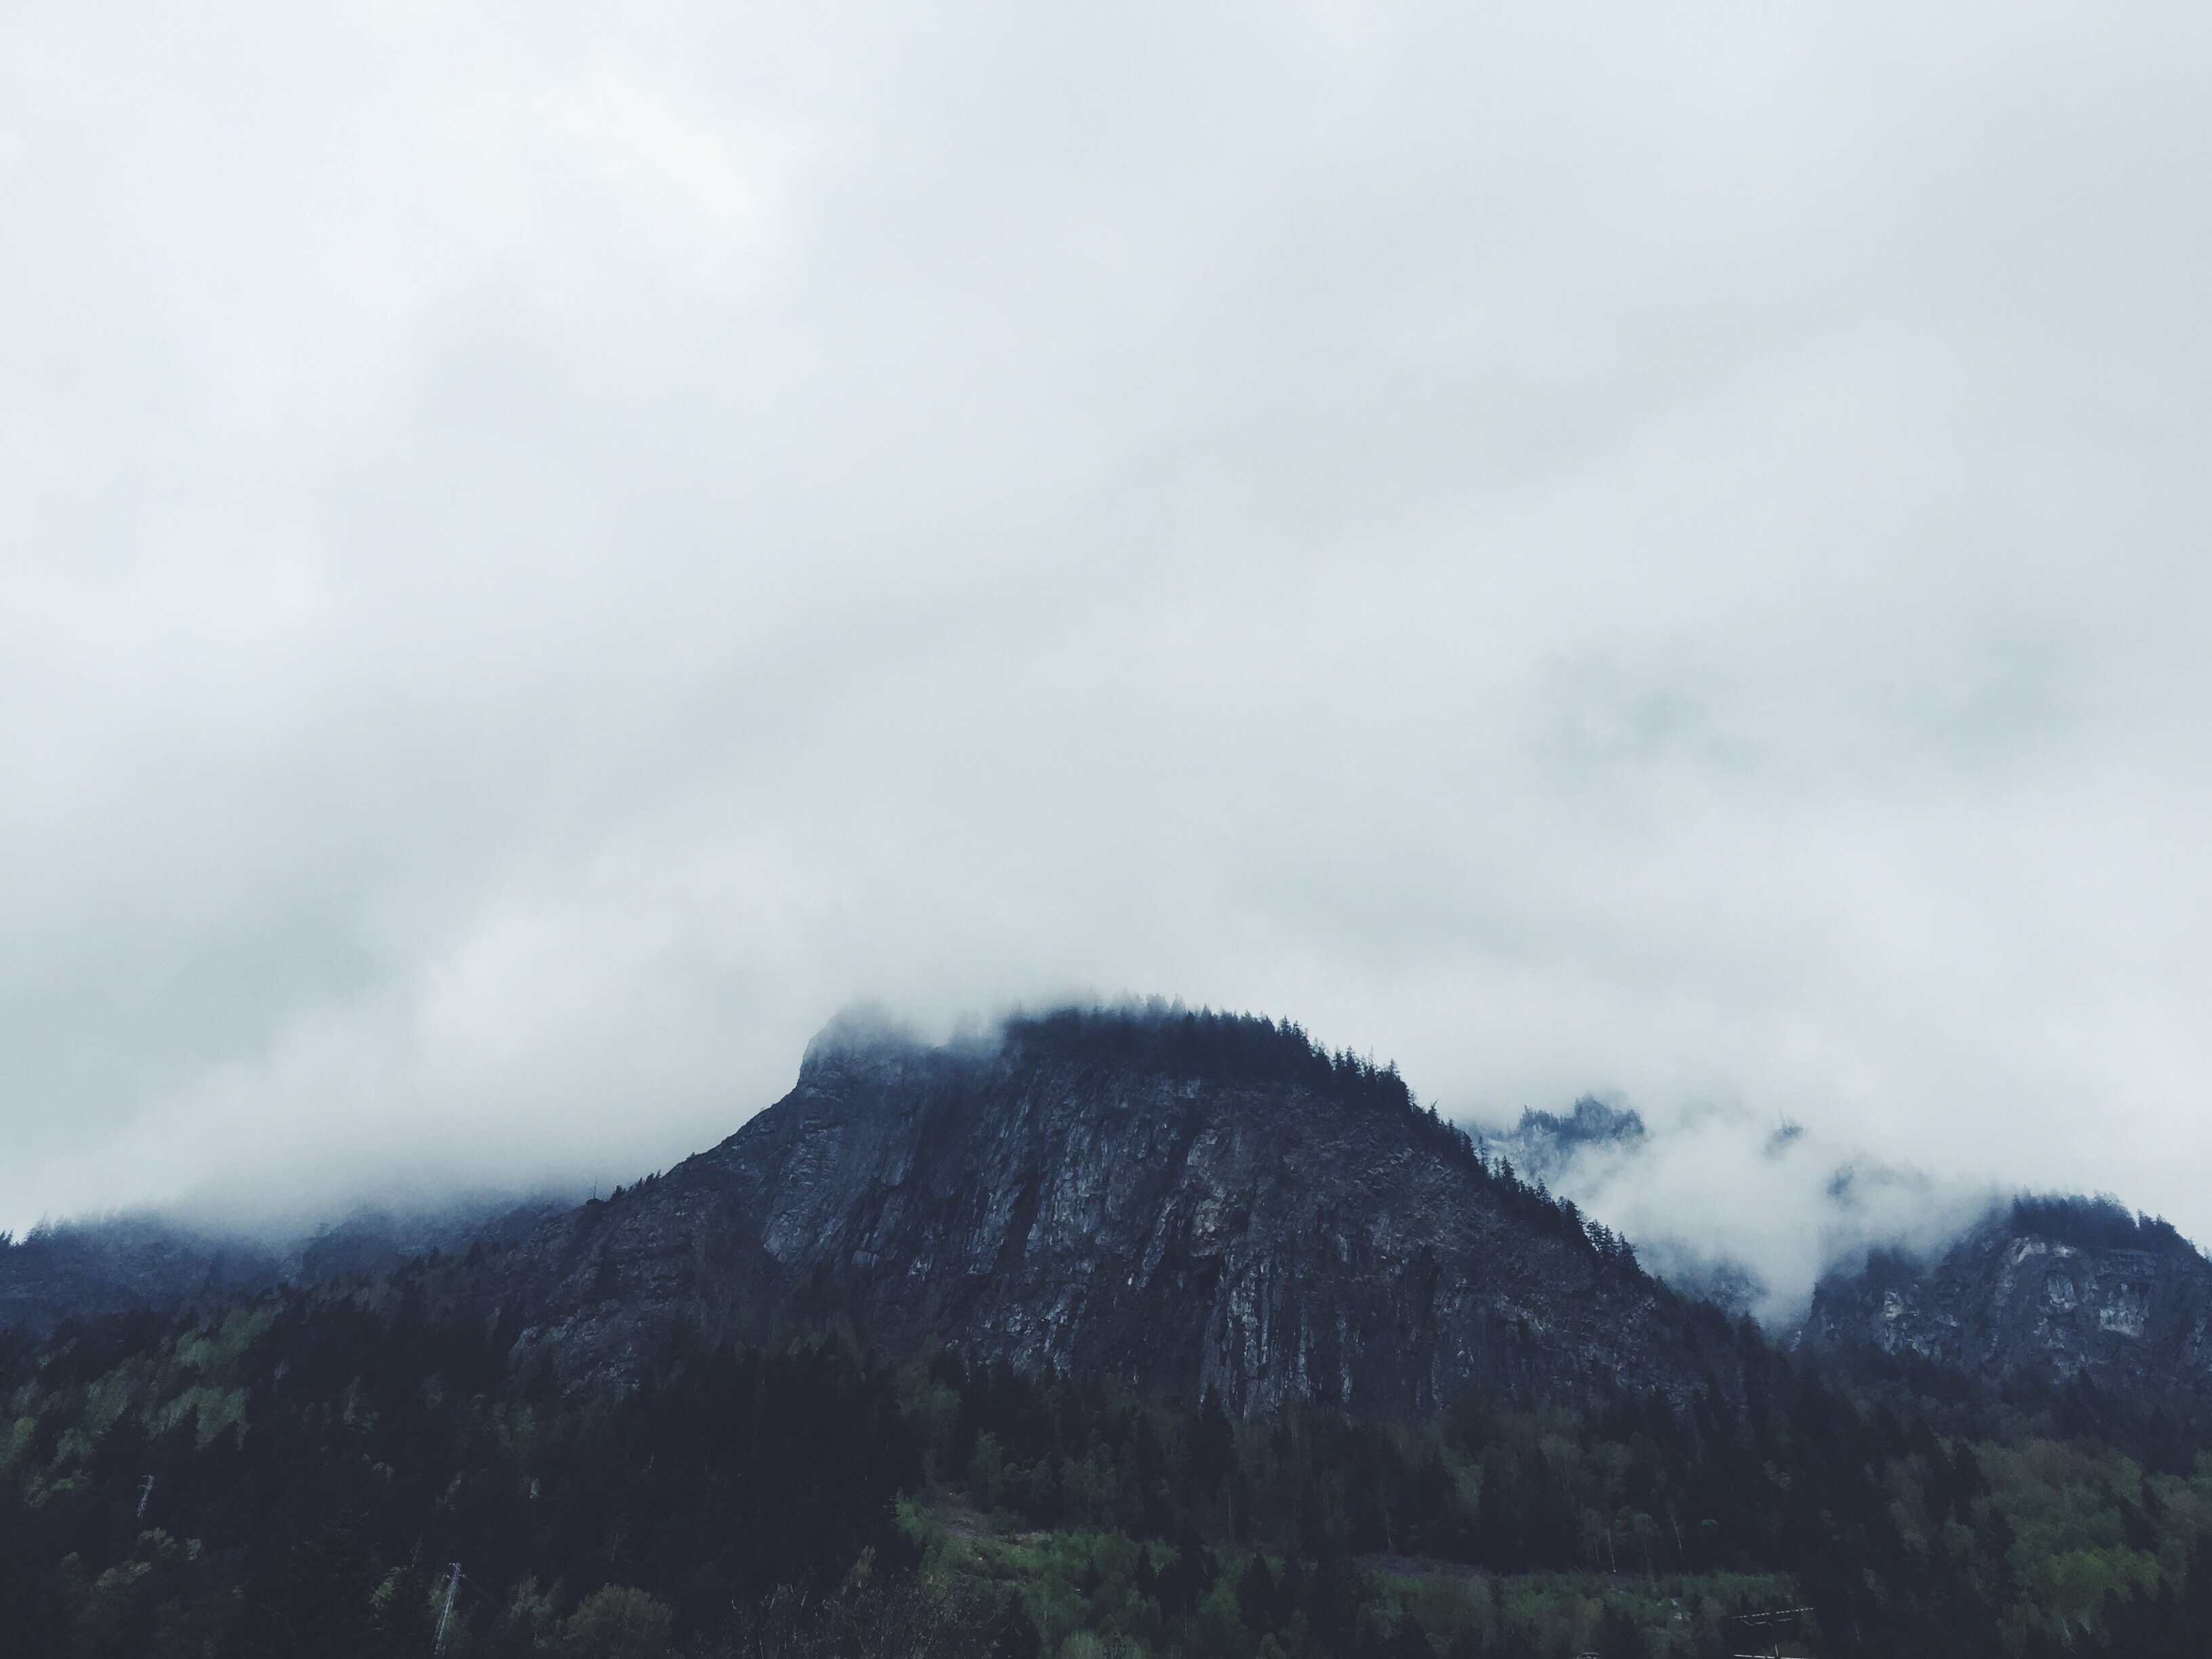
landscape, nature, mountain, snow, cloud, fog, hill, mountain range, ridge, summit, alps, plateau, fell, landform, geographical feature, atmospheric phenomenon, mountainous landforms